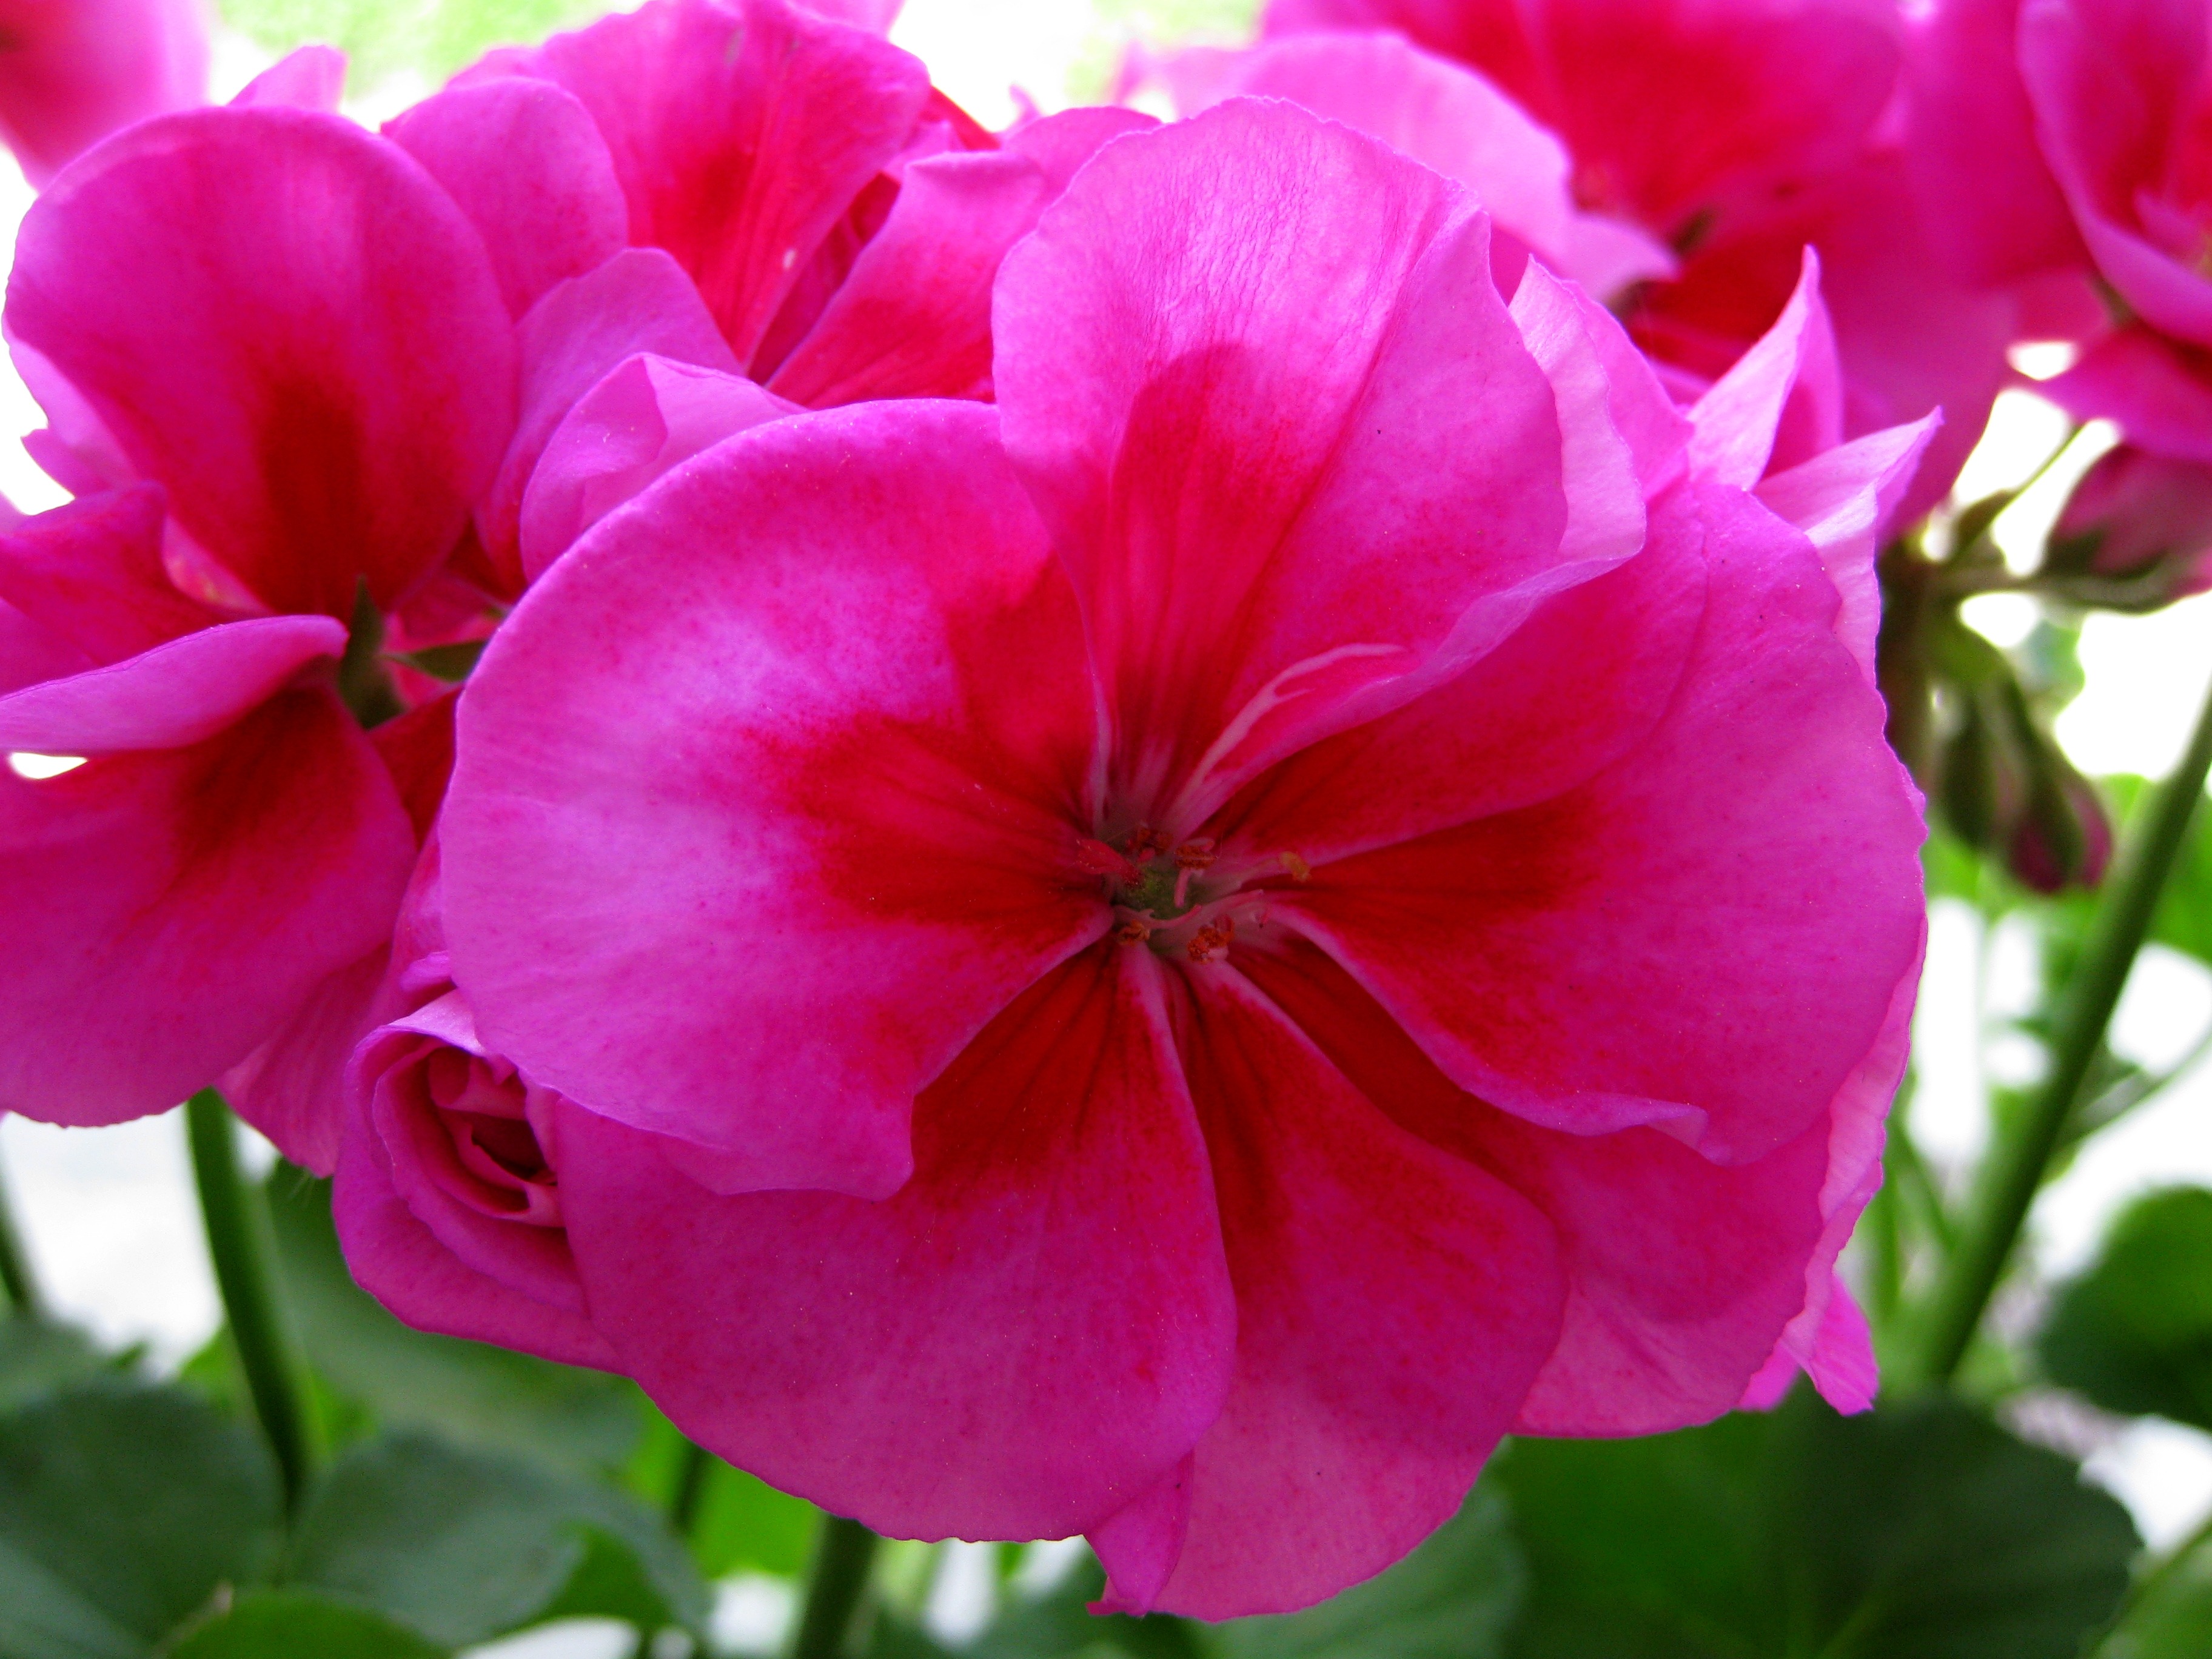
blossom, plant, leaf, flower, petal, bloom, window, home, summer, balcony, green, garden, pink, flora, geranium, shrub, bud, decorate, macro photography, flowering plant, annual plant, land plant, geraniales